NGC 4625

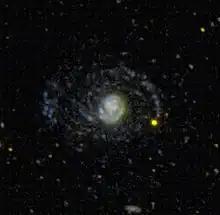
An ultraviolet image of NGC 4625 taken with GALEX shows a disc four times larger than what is seen in visible light

Unlike most spiral galaxies, NGC 4625 has a single spiral arm, which gives the galaxy an asymmetric appearance. It has been hypothesized that this galaxy's asymmetric structure may be the result of a gravitational interaction with NGC 4618. Such asymmetric structure is commonly seen among many interacting galaxies. However, observations of neutral hydrogen gas in NGC 4618 and NGC 4625 show that NGC 4625 does not appear to have been affected by the gravitational interaction. This indicates that the single-arm structure seen in NGC 4625 may be created through intrinsic processes.